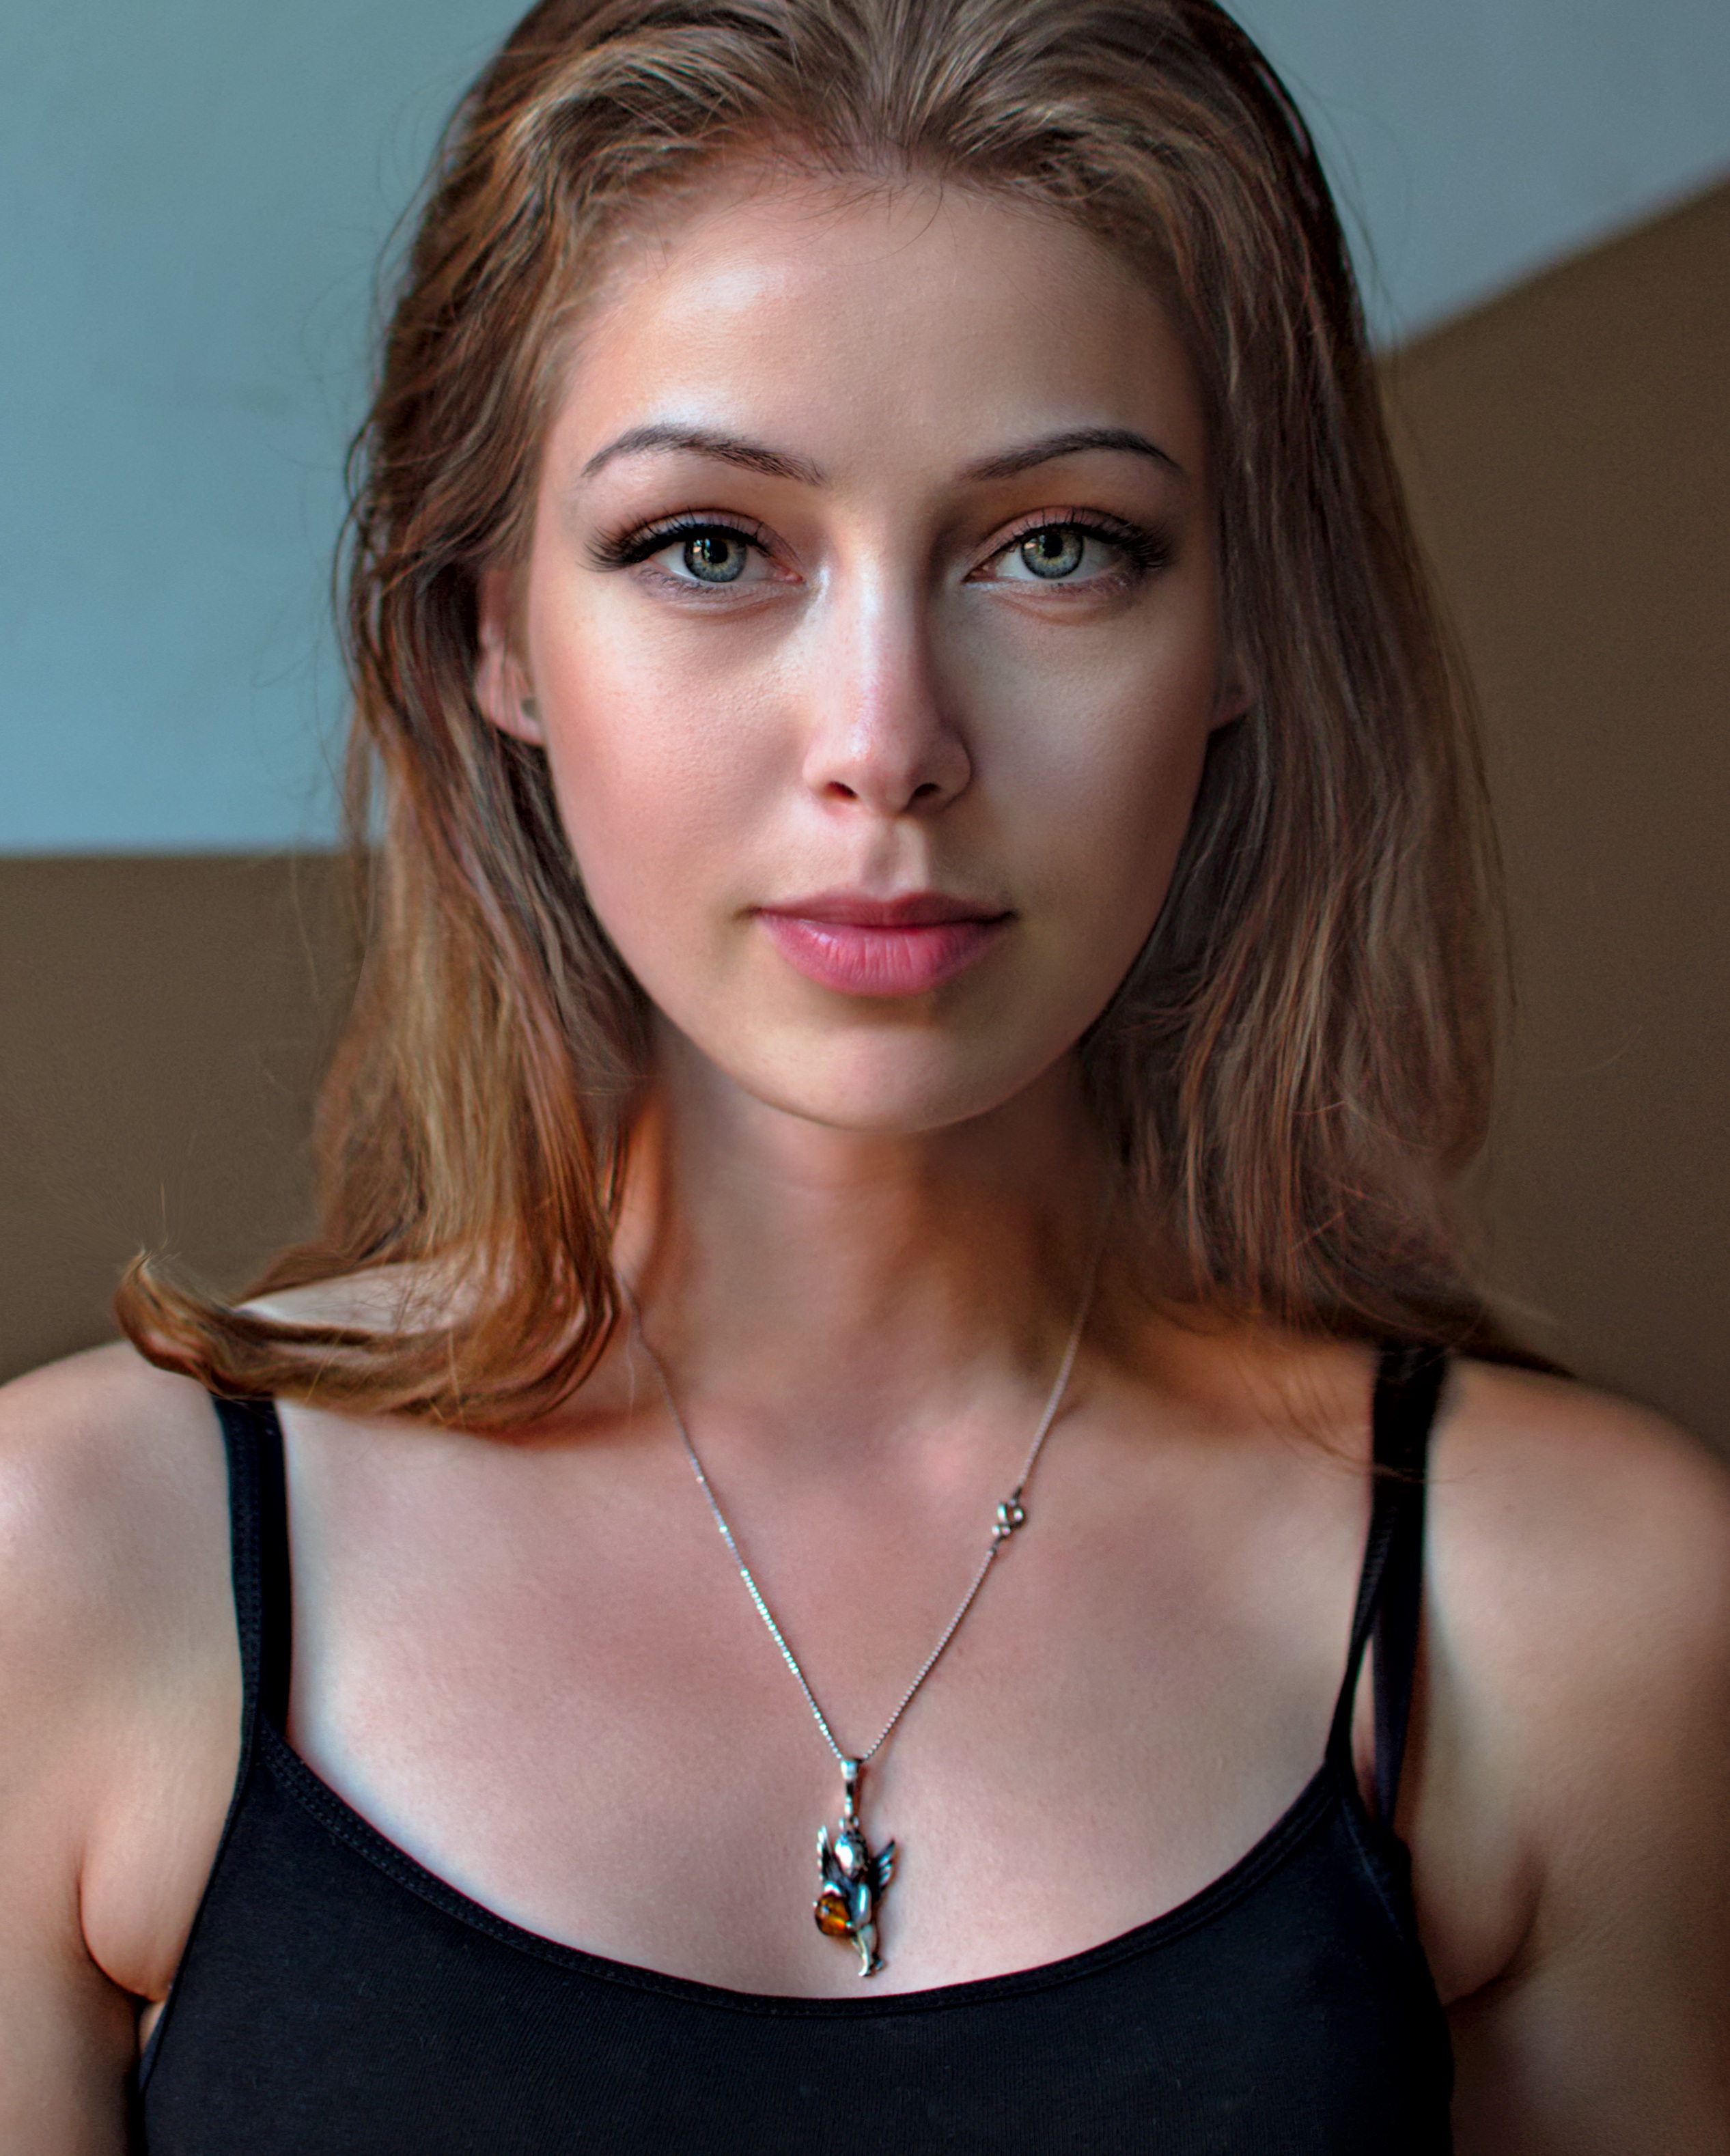
woman, hair, face, cheek, joint, skin, lip, chin, eyebrow, hairstyle, shoulder, photograph, eye, facial expression, muscle, eyelash, organ, neck, flash photography, body jewelry, lipstick, black hair, sleeveless shirt, makeover, chest, eye liner, beauty, jewellery, long hair, layered hair, blond, brown hair, electric blue, fashion model, fashion design, waist, fashion accessory, necklace, eye shadow, human leg, magenta, portrait photography, abdomen, eyewear, photo shoot, portrait, photography, hair coloring